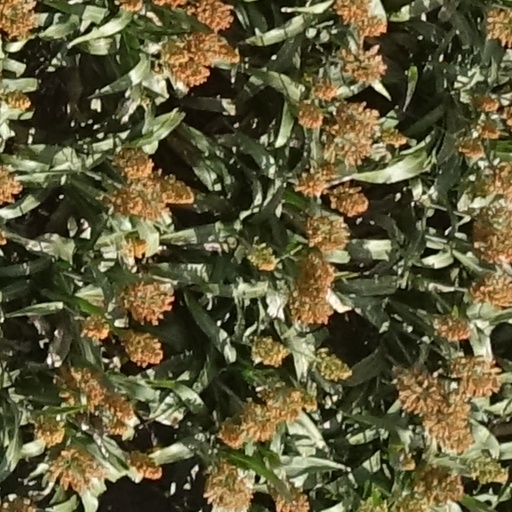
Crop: sorghum